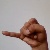
The image shows a hand gesture representing the letter 'J' in Indian Sign Language.